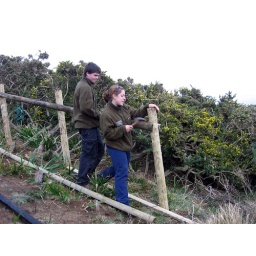
Durlston's estate worker and apprentice work to construct a post &amp;amp; rail fence in the former goat plot.